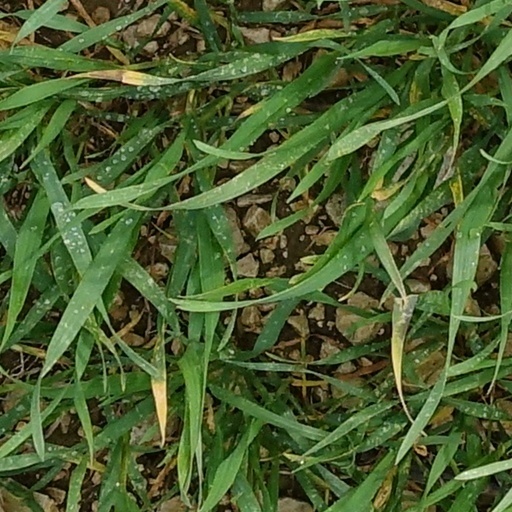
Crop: wheat